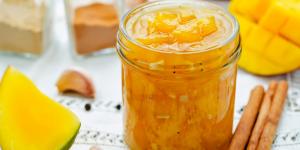
mermelada de mango sin azucar